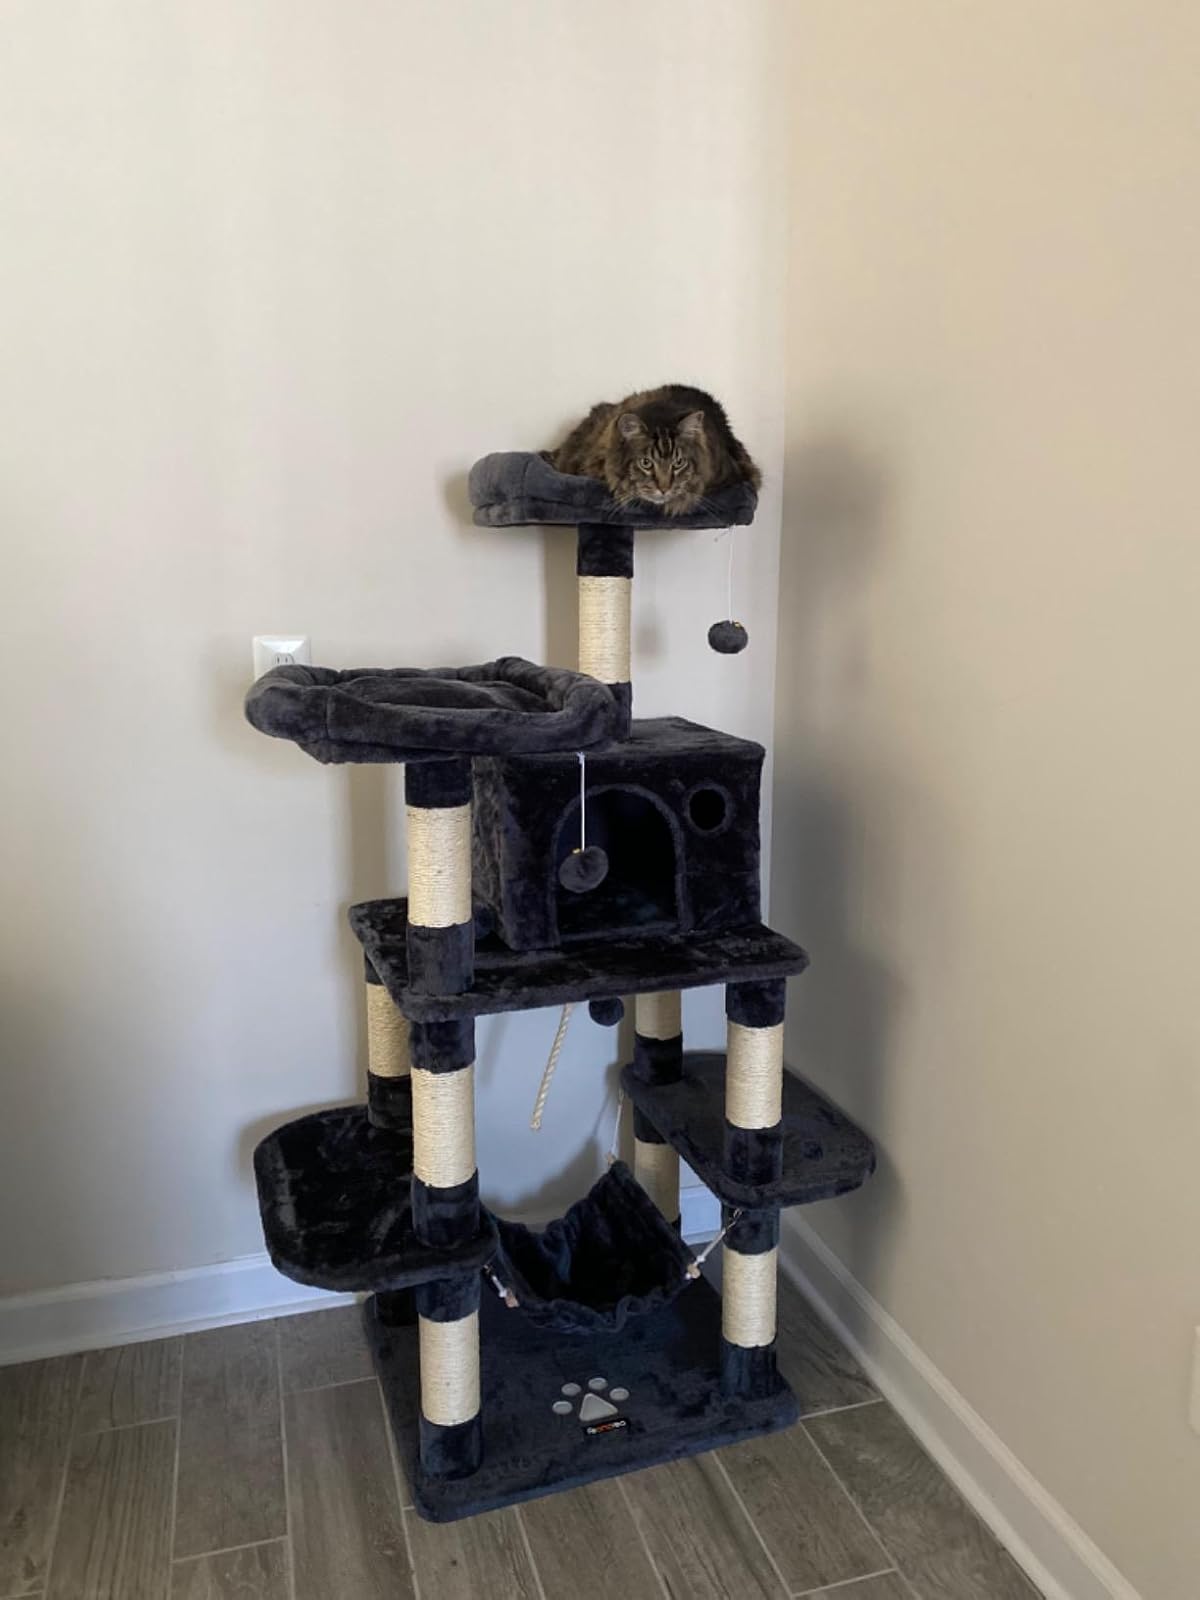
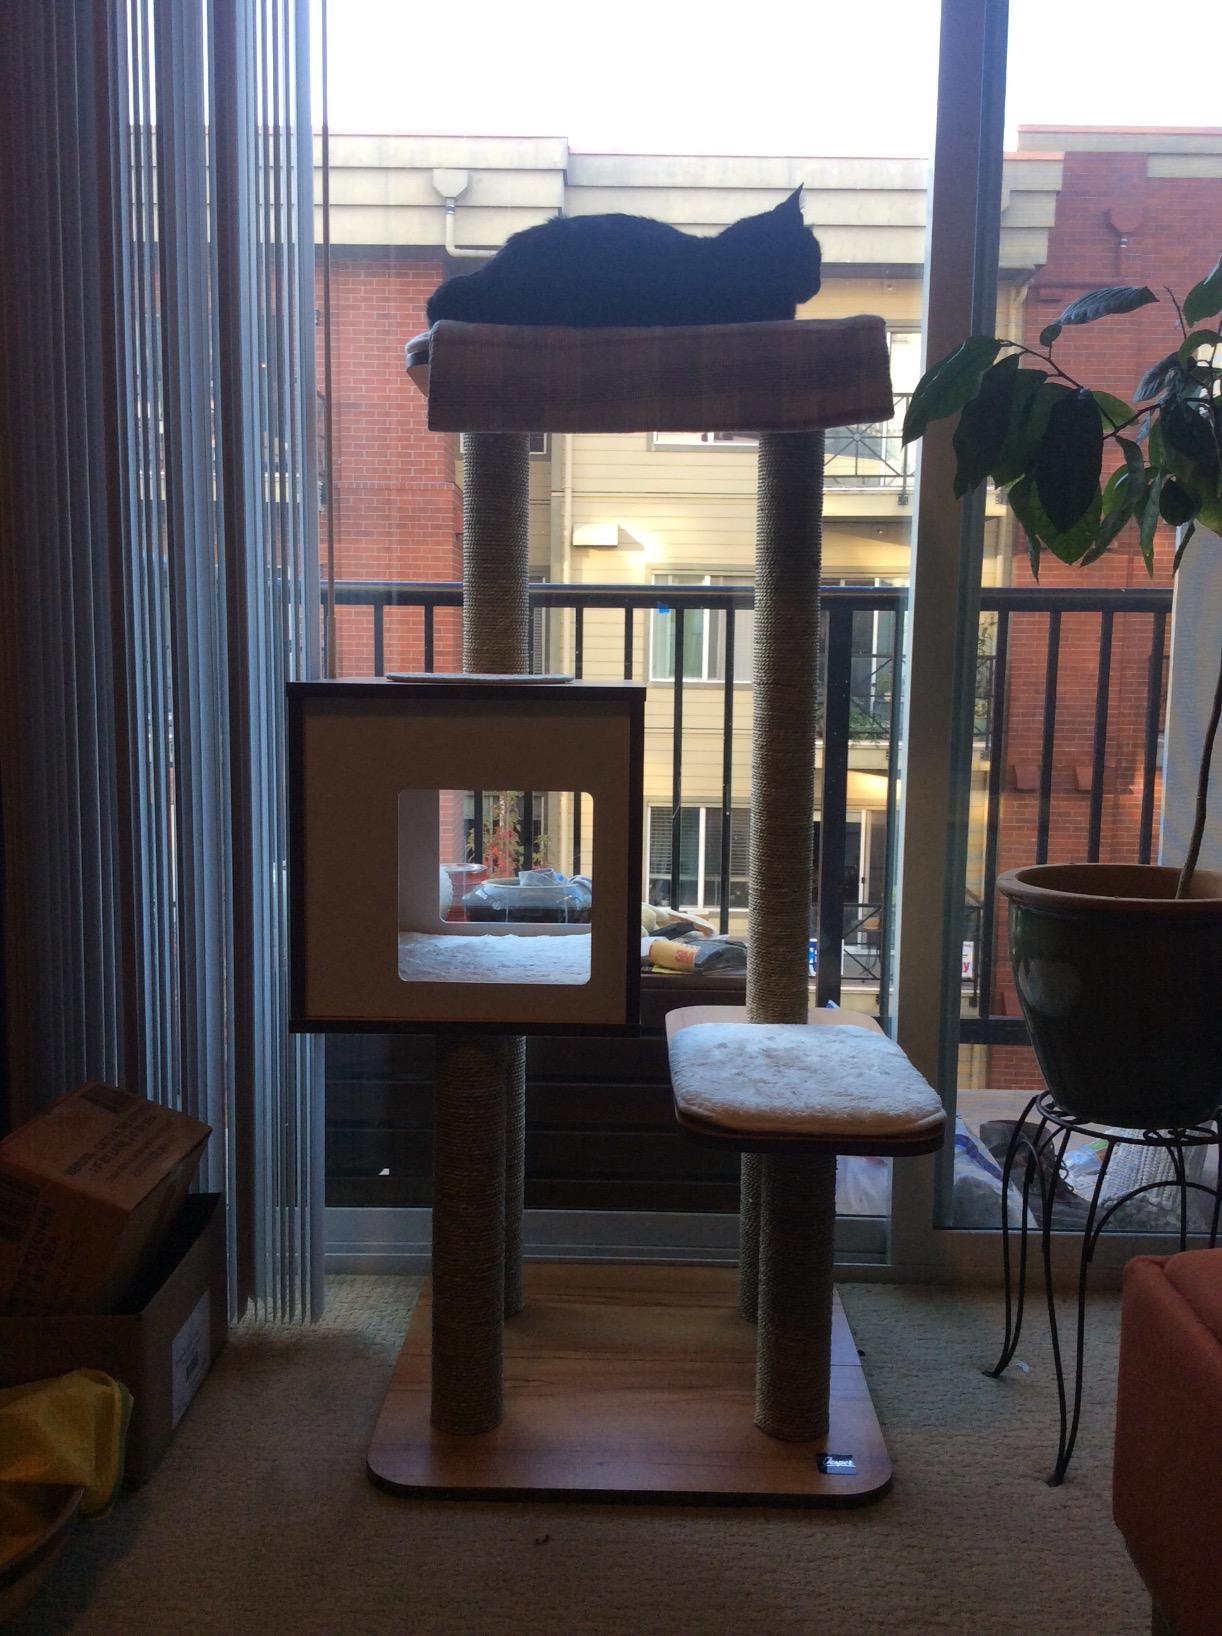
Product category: items_cat tree
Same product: no